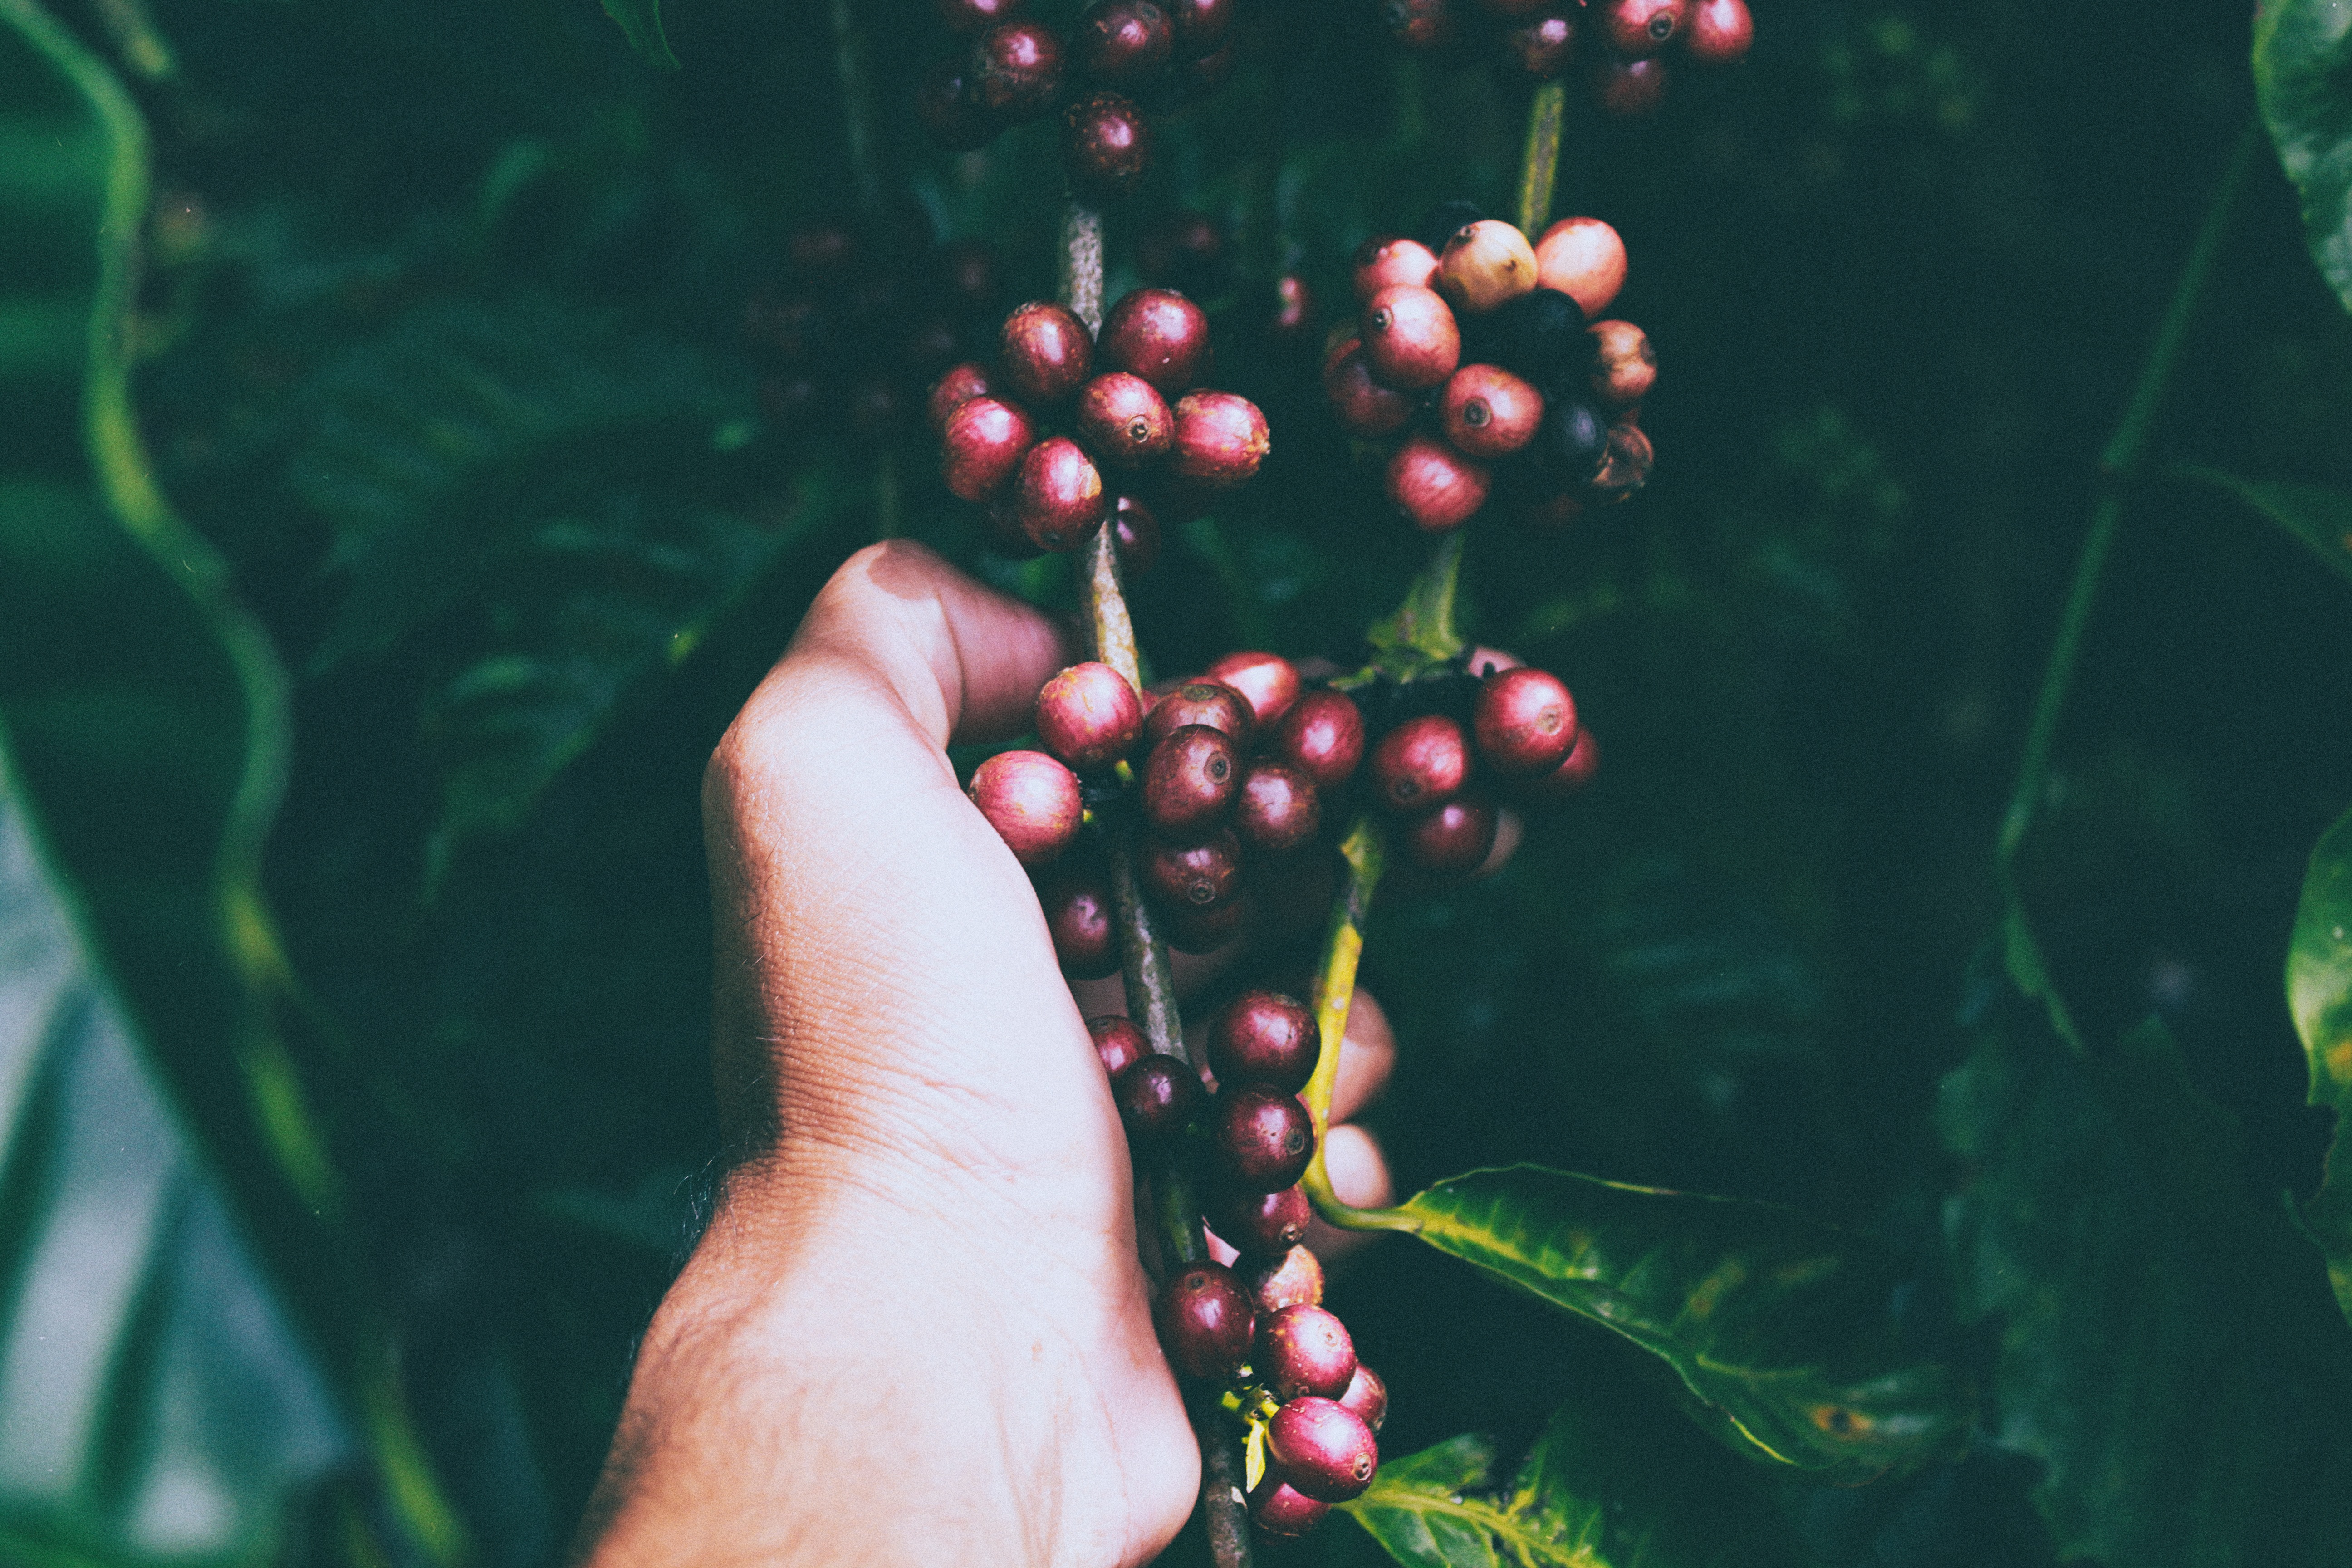
hand, water, nature, branch, blur, plant, fruit, sunlight, leaf, flower, food, green, red, produce, color, biology, botany, flora, plants, close up, leaves, outdoors, fruits, macro photography, flowering plant, land plant